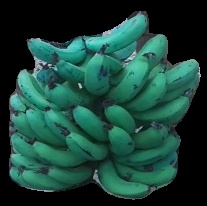
Variety: pachbale
Grade: grade3